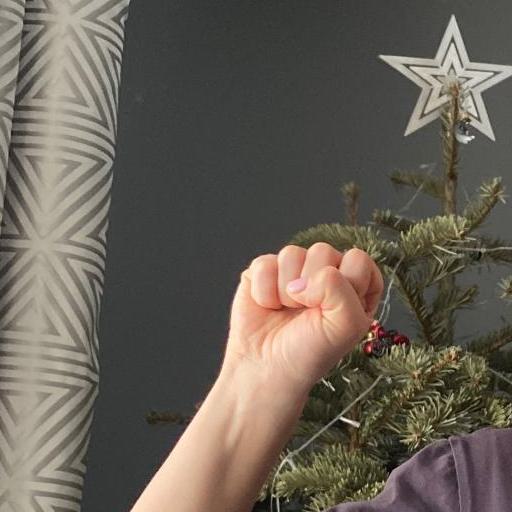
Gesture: fist